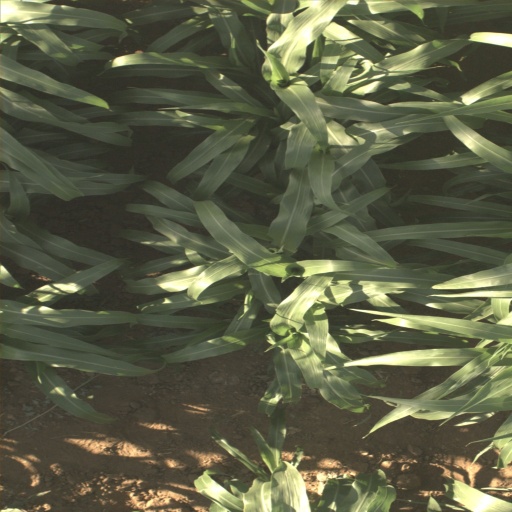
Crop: sorghum